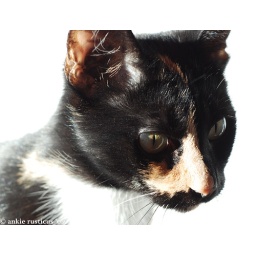
Katje van m'n zoon. zat in erg fel zonlicht. Sitting in the sun behind the window